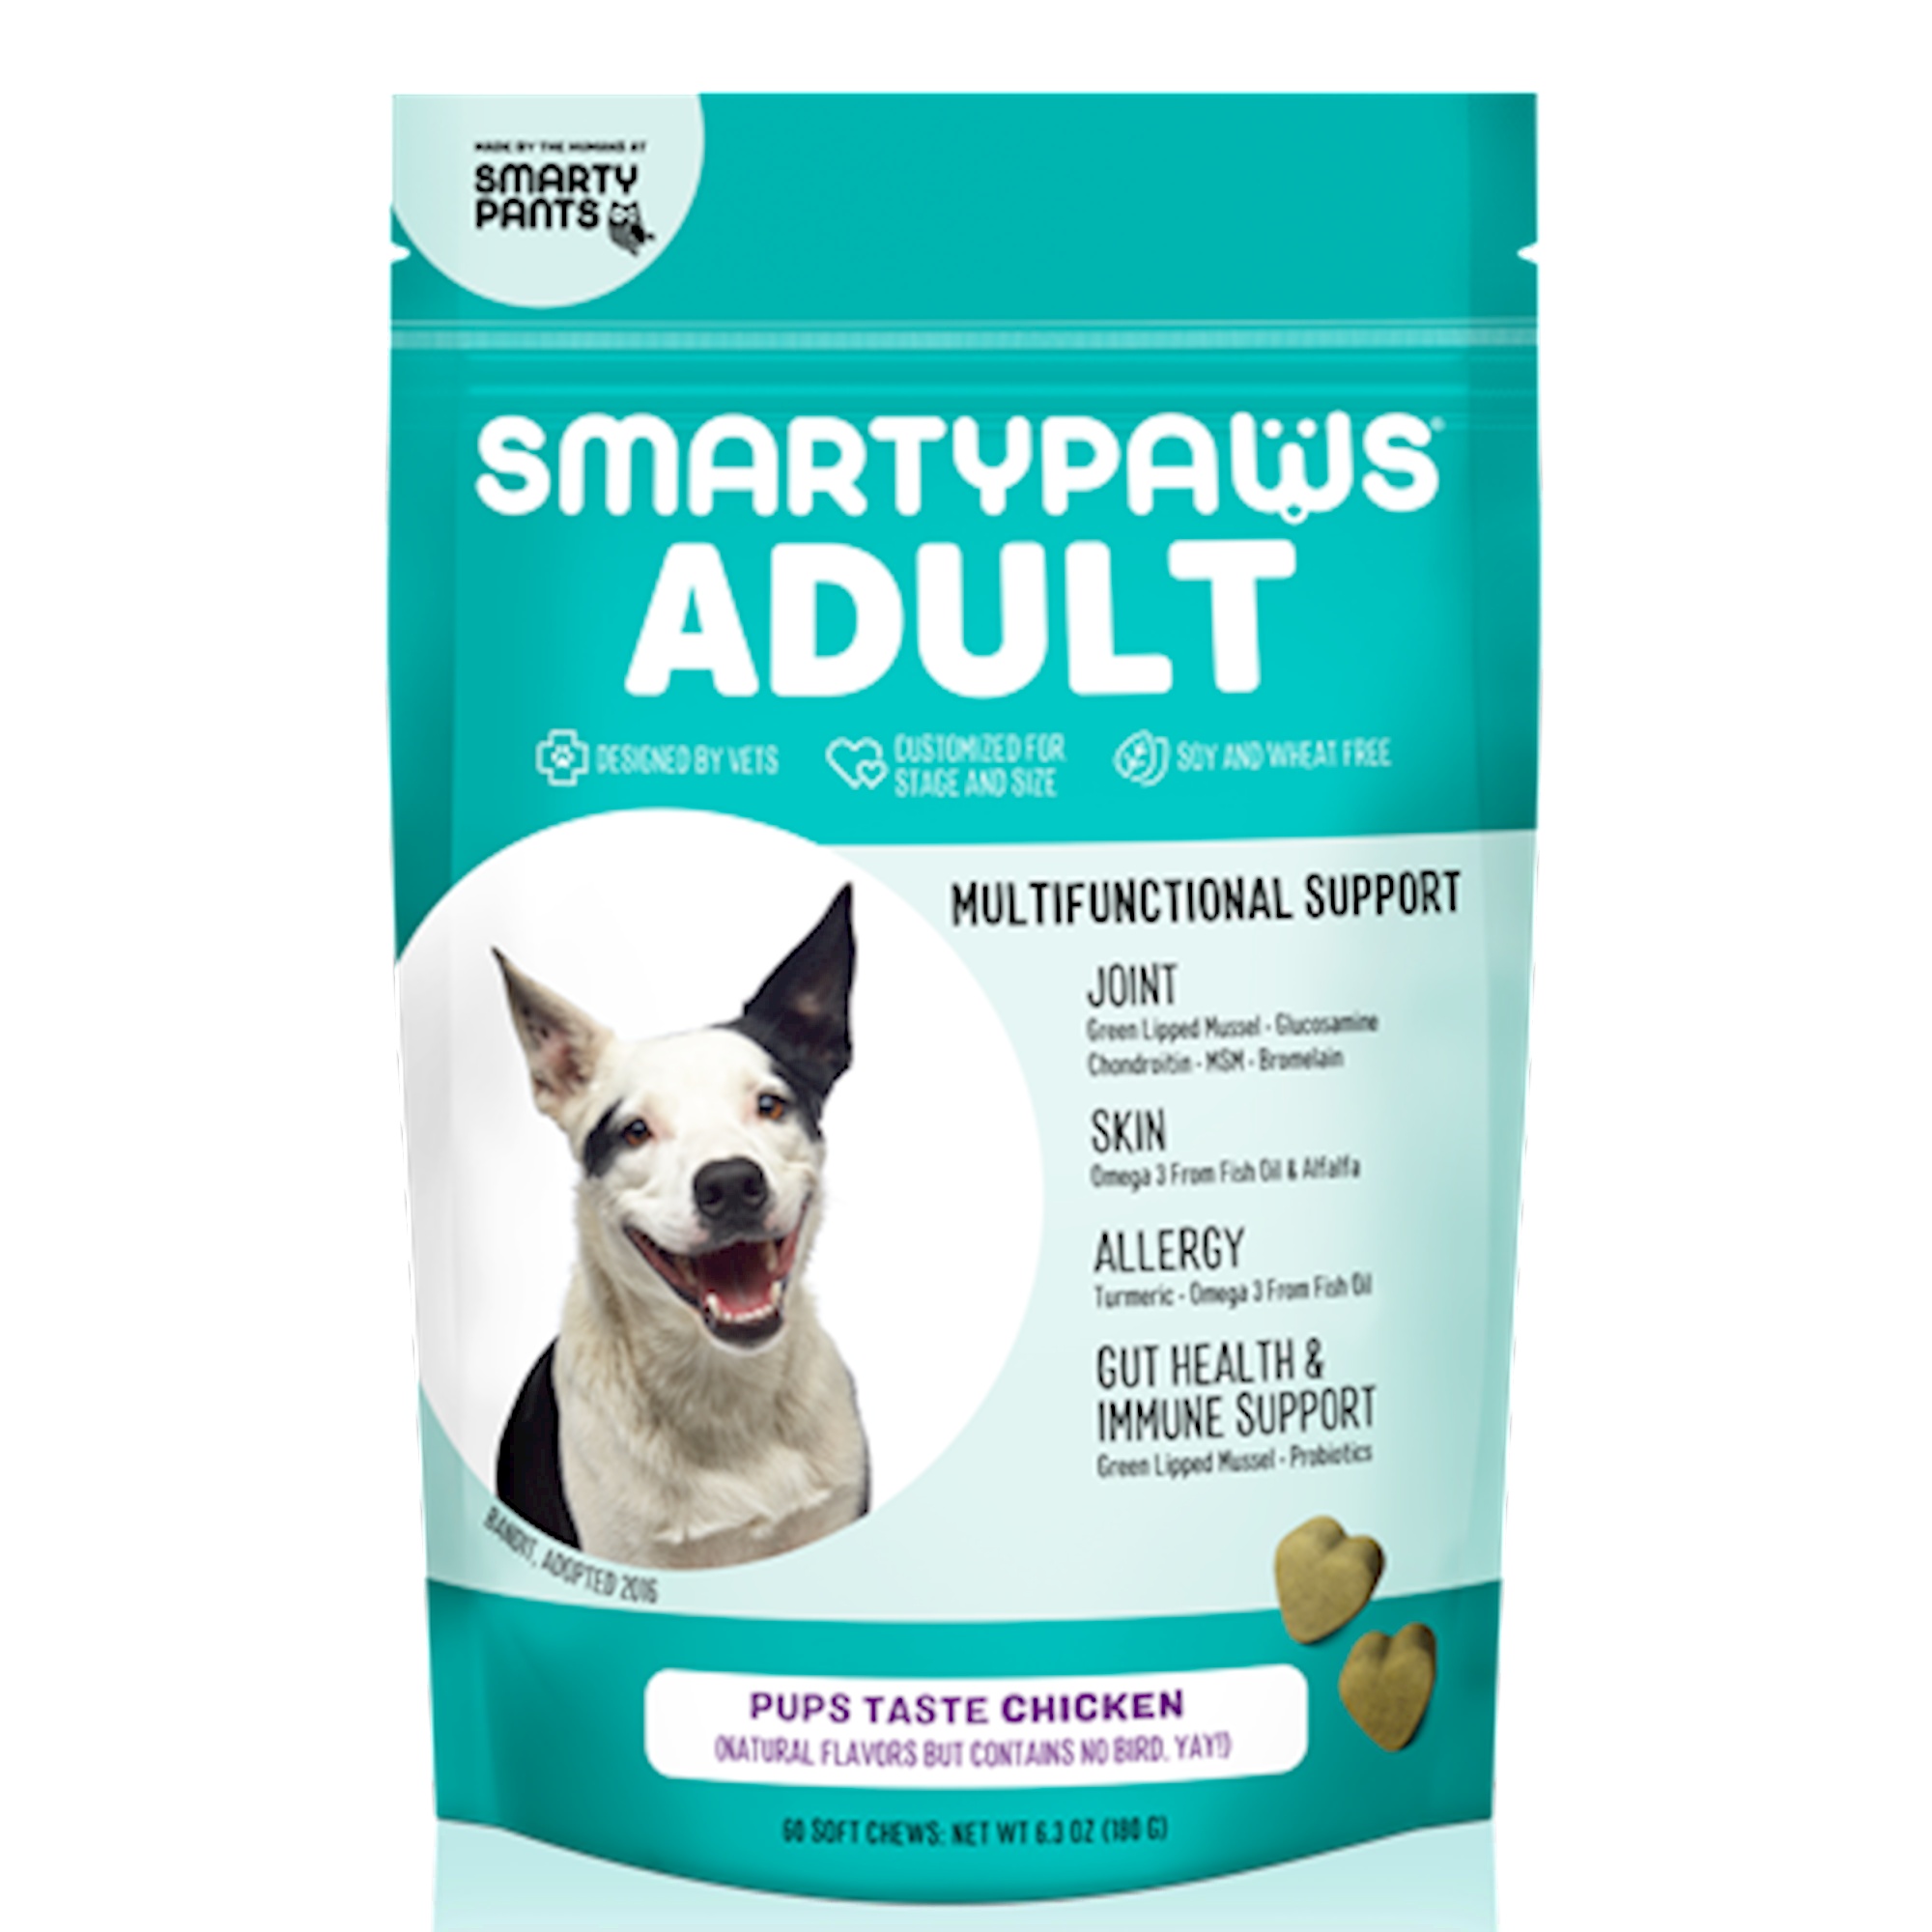
Adult Formula - Chicken
Multi functional Support for Adults We owe them, our dogs. Even if you deduct for the mangled shoes, we owe them for the wags, smooches and pure joy. So, SmartyPants gave them a multifunctional daily chew packed with responsibly sourced ingredients. They also feel an obligation to make the world a better place for all animals. Joint - Green Lipped Mussel Glucosamine Chondroitin MSM Bromelain Skin - Omega 3 From Fish Oil & Alfalfa Allergy - Turmeric Omega 3 From Fish Oil Gut Health and Immune Support - Green Lipped Mussel Probiotics Suggested Use Directions For Use: For dogs 1-7 years. Give 1 chew for the first week and increase until full dose is reached. Body weight and amount per day: Up to 15 lbs - 1 chew 16-40 lbs - 2 chews 41-80 lbs - 3 chews +80 lbs - 4 chews Dietary Considerations Wheat Free Dairy/ Milk Free Soy Free Free of Artificial Colors/Flavors Egg Free Tree Nut Free Product Info Serving Size: 1 Piece Servings Per Container: 60 Disclaimer Product Facts: Active Ingredients per Soft Chew (3 g): Glucosamine HCl (Shellfish source) 125 mg Chondroitin Sulfate (Porcine source) 75 mg Green Lipped Mussel 62.5 mg Organic Kelp Powder 62.5 mg Methylsulfonylmethane (MSM) 50 mg Organic Turmeric Root Powder 45 mg Organic Cranberry Fruit Powder 12.5 mg Bromelain 5 mg Bacillus coagulans 50 Million CFU Omega-3 Fatty Acids From: Fish Oil Powder 157.8 mg EPA (Eicosapentaenoic Acid) 20.25 mg DHA (Docosahexaenoic Acid) 15 mg Organic Chia Seed Powder 50 mg Organic Alfalfa Powder 25 mg Inactive Ingredients: Brewers Dried Yeast, Calcium Sulfate, Canola Oil, Citric Acid, Dried Potato Product, Flaxseed, Glycerin, Maltodextrin, Mixed Tocopherols, Natural Flavor Blend (Chicken Type), Rosemary Extract, Sorbic Acid, Sunflower Lecithin, Sunflower Oil, Tapioca Starch, Water. Warnings Warnings: Keep out of the reach of children and animals. In case of accidental overdose, contact a health professional immediately. Due to the tasty nature of our products, do not leave package unattended around pets. Manufactured in a facility that processes Wheat, Shellfish, Fish, Eggs, Peanuts, Soy, Milk, and Tree Nuts. Contains: Shellfish, Fish
Brand: TAVN
Category: Animals & Pet Supplies > Pet Supplies > Pet Vitamins & Supplements > Multi-Vitamins